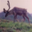
Label: deer